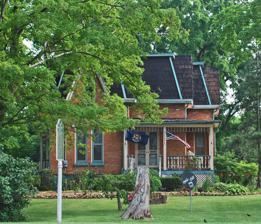
Building: Frank J. Hecox House
Country: United States of America
Year built: 1887
United States historic place Frank J. Hecox House U.S. National Register of Historic Places Michigan State Historic Site Location 3720 W. Grand River, Howell, Michigan Coordinates 42°37′43″N 83°59′14″W / 42.62861°N 83.98722°W / 42.62861; -83.98722 ( Frank J. Hecox House ) Area 1 acre (0.40 ha) Built 1887 ( 1887 ) Architectural style Second Empire NRHP reference No. 94000745 Added to NRHP July 22, 1994 The Frank J. Hecox House , also known as the House of the Seven Gables , is a single-family home located at 3720 West Grand River Avenue near Howell, Michigan . It was listed on the National Register of Historic Places in 1994. It is a rare example of Second Empire architecture in the region. History Very little is known of Frank J. Hecox and his wife Ada save that they were farmers. In 1886, the couple bought the 76-acre farm that this house is located on. It is likely that the farm at the time had a house located at the site of the present house. In 1887, Hecox constructed this new house. It is also unknown how long the Hecoxes live on the farm, although it is likely they remained until the latter part of the 1890s. Certainly by 1900 the farm was being rented, and in 1907 Ada Hecox, then living in San Jose, California , sold the farm. The farm remained a rental property until 1922, when it was purchased by Fred A. and Cora A. Smith. Fred and Cora Smith died in the 1950s, and the farm was passed to their family, eventually being sold in the early 1970s. The house was once again turned into a rental property, and was used by the Camelot Exploration Company, an oil company, as offices. In 1982 it was purchased and restored by a private owner. Description The Frank J. Hecox House is a two-story brick Second Empire house on a raised basement. It has a metal-clad mansard roof with seven gables, one in the front and three on each side. The front elevation has paired arched Italianate windows below the steeply pitched gable. The double-door entry is sheltered by a wooden porch. Another porch is on the side. Windows are one-over-one double sash units with Italianate segmental arch tops and simple surrounds. An enclosed porch addition is at the rear. On the interior, the first floor contains a front entrance hall, parlor, a large reception room, two bedrooms, a dining room, and the original kitchen with built-in cupboards. A cast iron corner fireplace is located in the parlor. A large open front stair and smaller enclosed rear stair lead to the upper floor. The upper floor contains two rear bedrooms, two front bedrooms, and a bath. A full brick basement is partitioned into several rooms. References